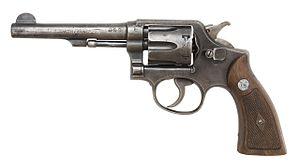
Le Smith & Wesson Military & Police, également dénommé Smith & Wesson .38 Hand Ejector Model of 1899, est un revolver de calibre .38 Special à six coups apparu en 1899, qui fut à partir de 1957 renommé Model 10. Le Model 10 est le premier revolver S&W à carcasse moyenne type "K". La production de ses multiples versions totalise plus de six millions d'armes, ce qui en fait l'arme de poing la plus produite du XXᵉ siècle. Celles-ci ont armé de nombreux policiers civils et militaires.